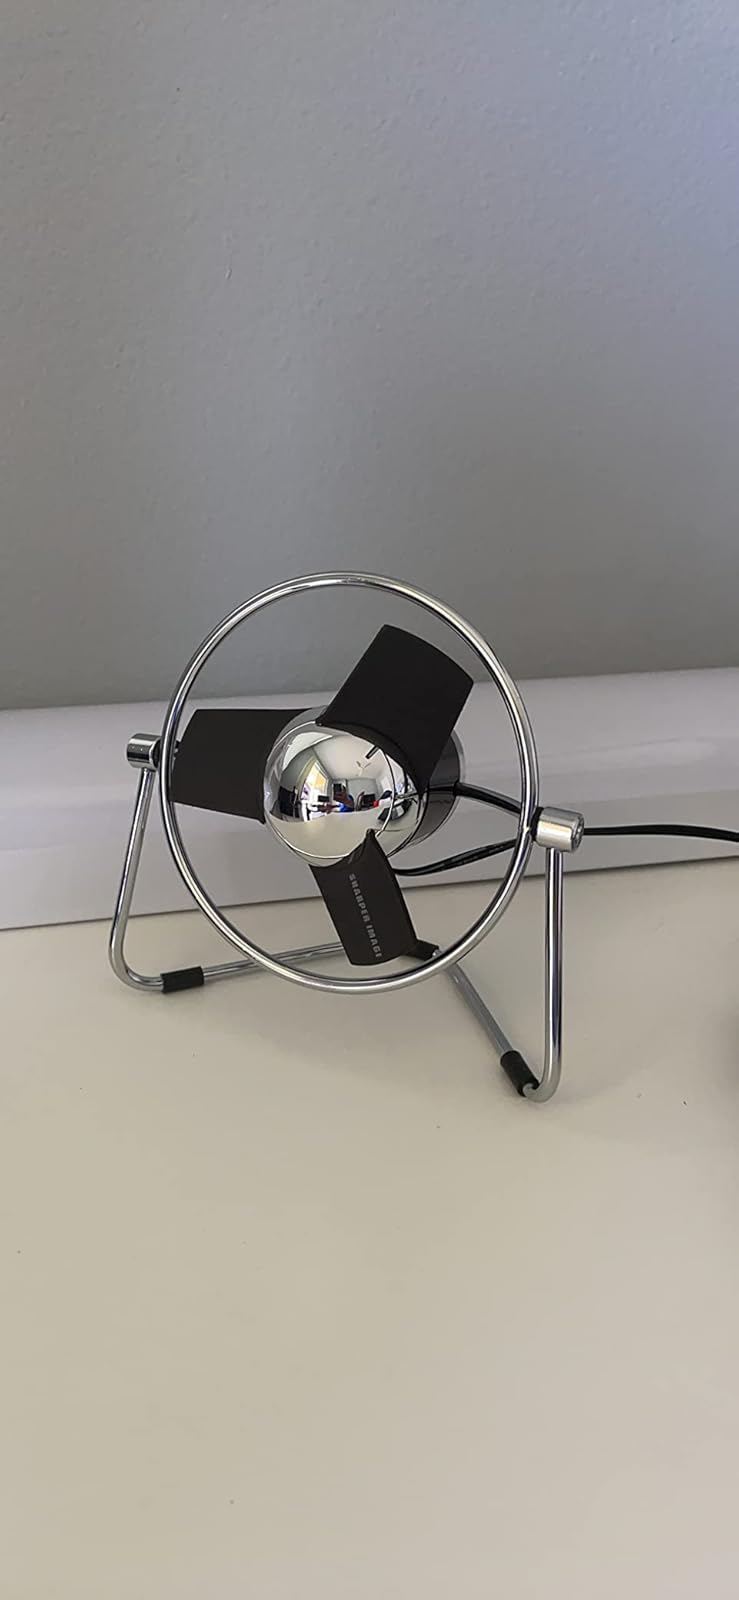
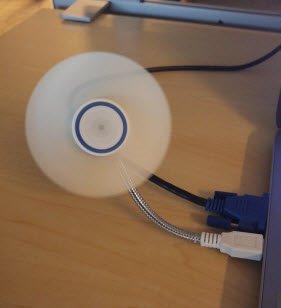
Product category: fan
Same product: no